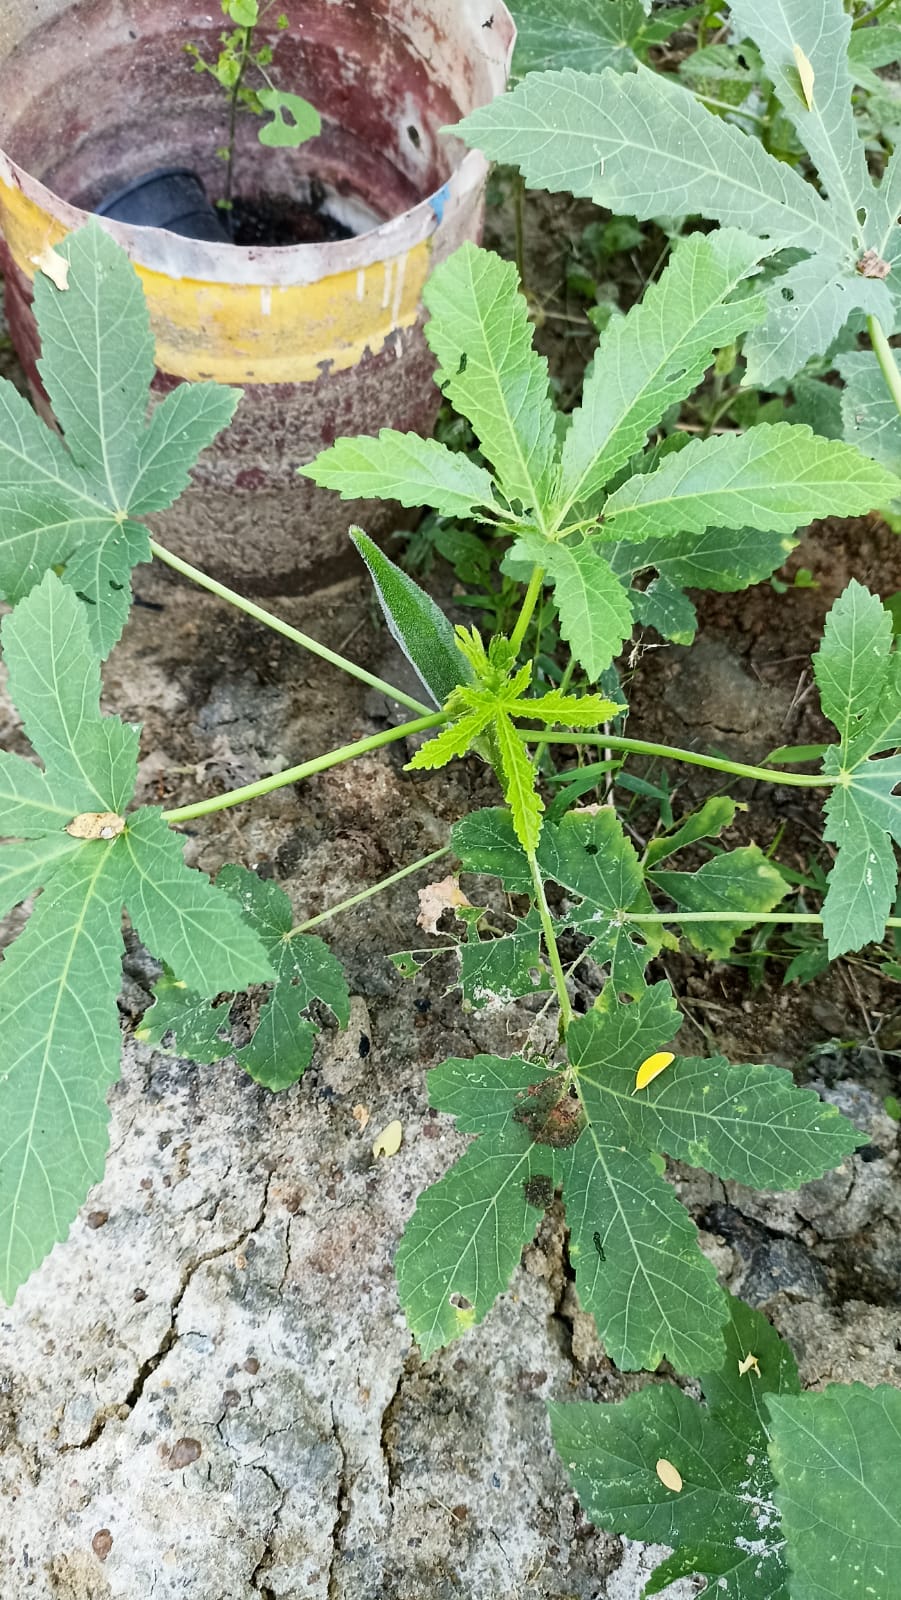
Label: Mature